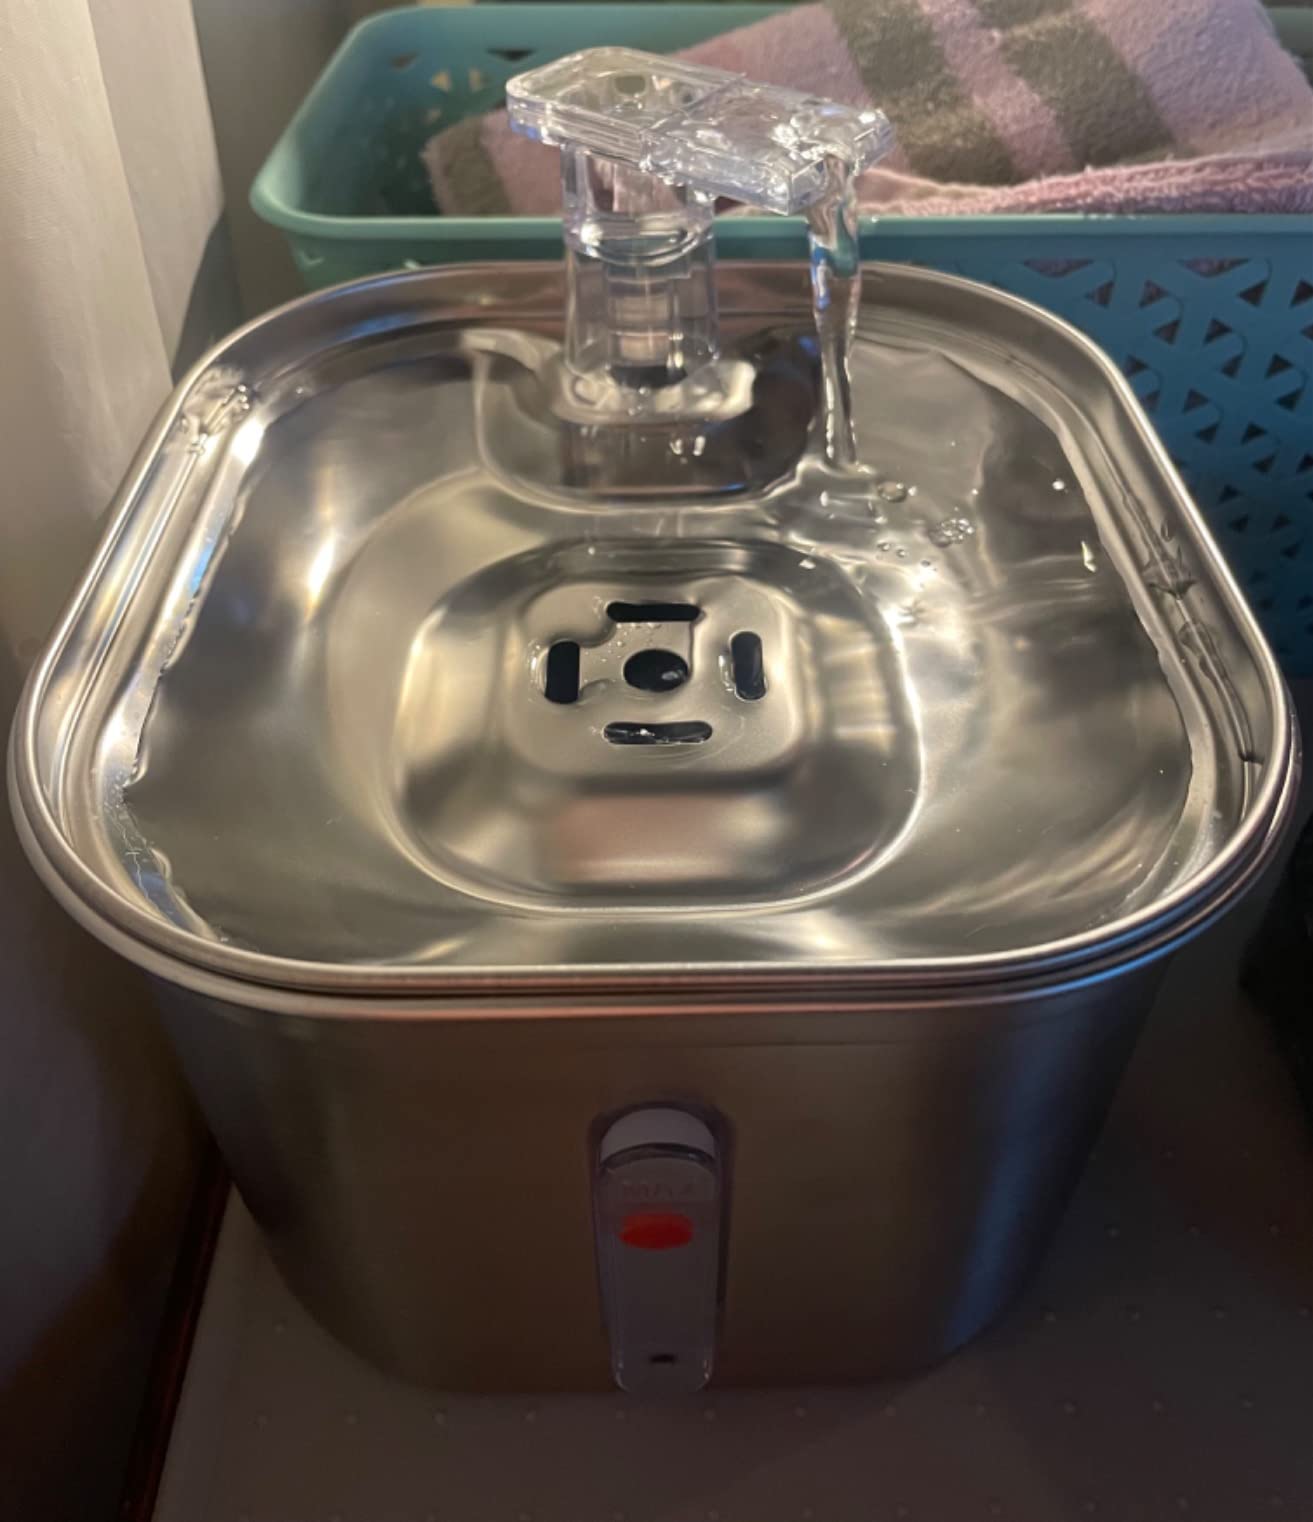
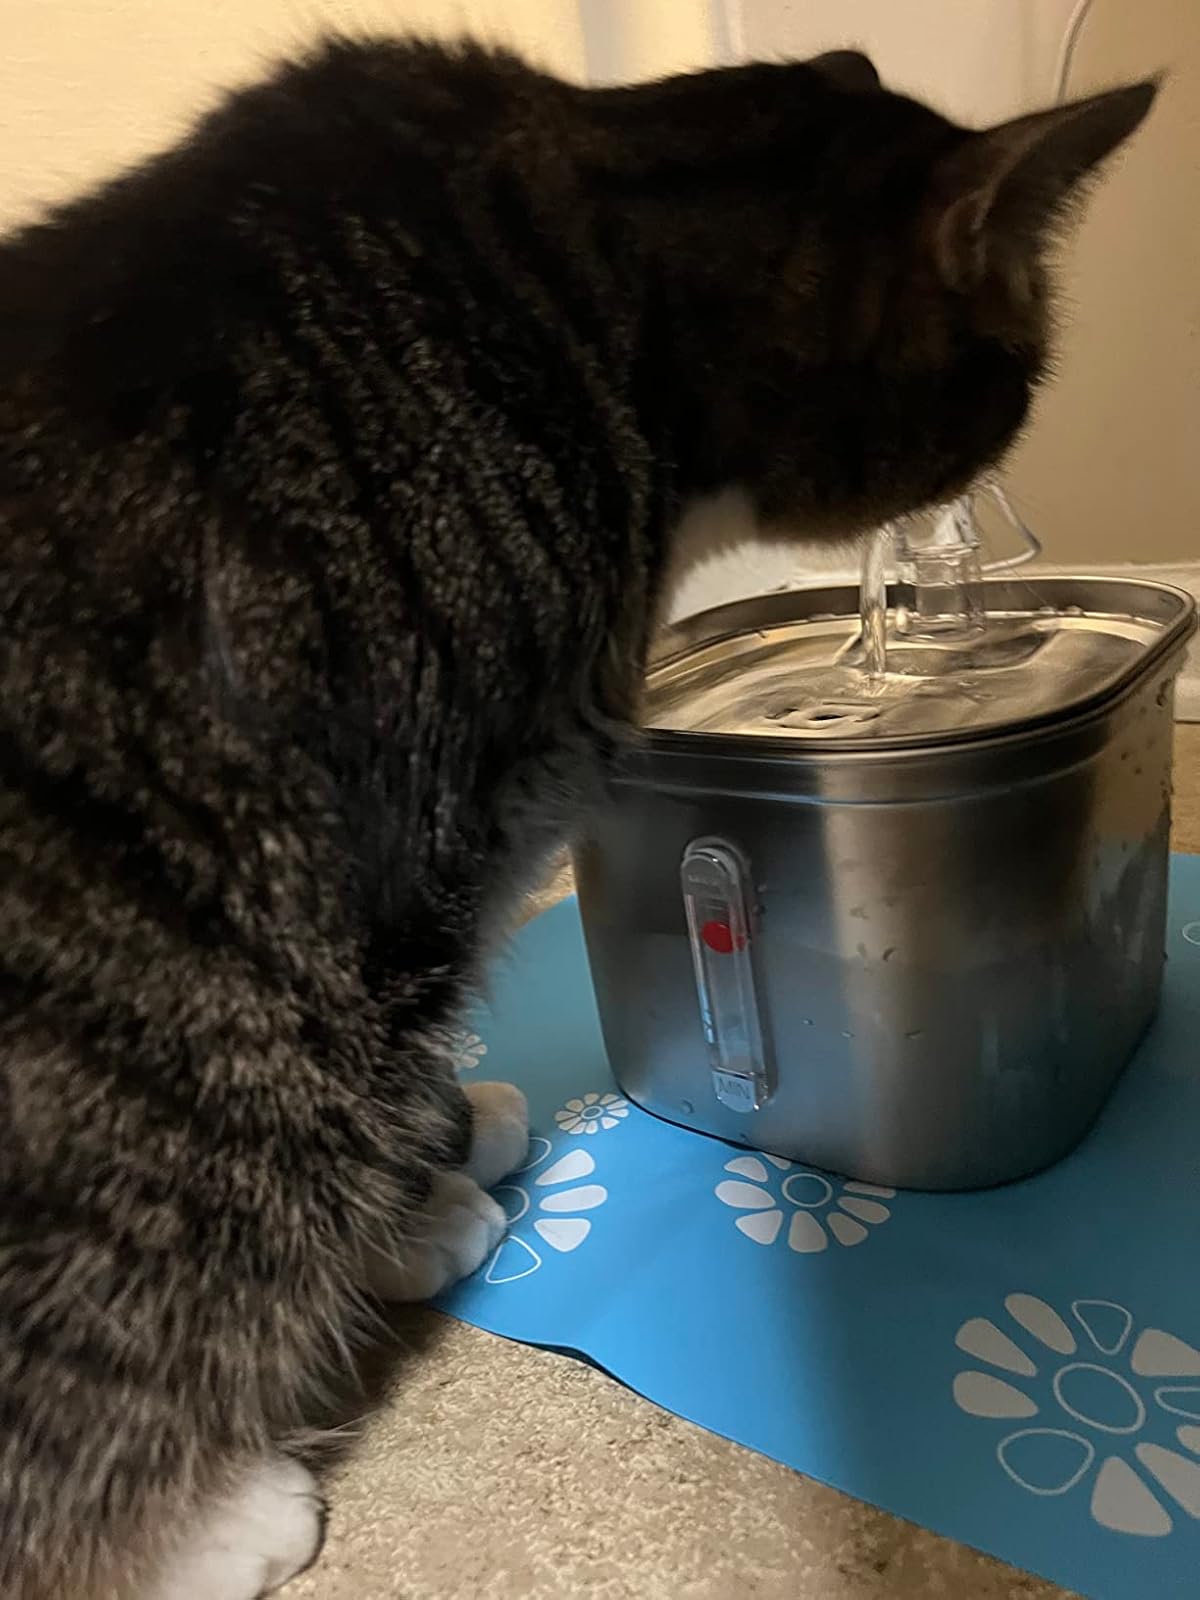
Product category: items_bowl
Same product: yes